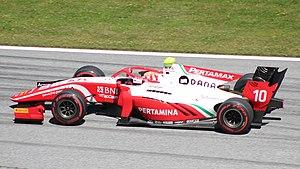
Sean Gelael, né le 1ᵉʳ novembre 1996 à Jakarta, est un pilote automobile indonésien, qui participe en 2020 au championnat de Formule 2 avec l'écurie Française DAMS.